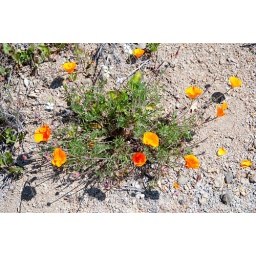
flowers on route 85 between route 35 and highway 1 in California